Alexander Thom

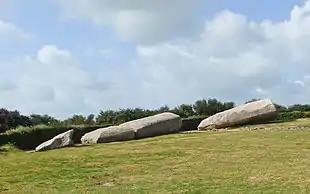
The Locmariaquer megaliths in Brittany in France, suggested by Thom to have been once used for major lunar alignments in the BBC's "Chronicle – Cracking the Stone Age code"

In 1970, Thom appeared on a television documentary produced by the BBC "Chronicle" series, presented by Magnus Magnusson and featuring well-known archaeologists Dr Euan Mackie, Professor Richard J. C. Atkinson, Dr A. H. A. Hogg, Professor Stuart Piggott, Dr Jacquetta Hawkes, Dr Humphrey Case and Dr Glyn Daniel. The programme discussed the difference between orthodox archaeology and the radical ideas of Thom. A pinnacle of his career, Thom finally got to publicly deliver his message on national television. Despite the heavy criticism, he never vented his frustration on the archaeological profession; as he said in the "Chronicle" programme, "I just keep reporting what I find."